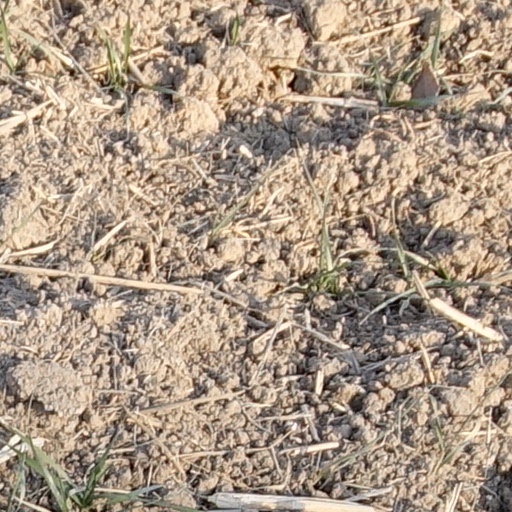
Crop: wheat